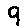
Label: 9